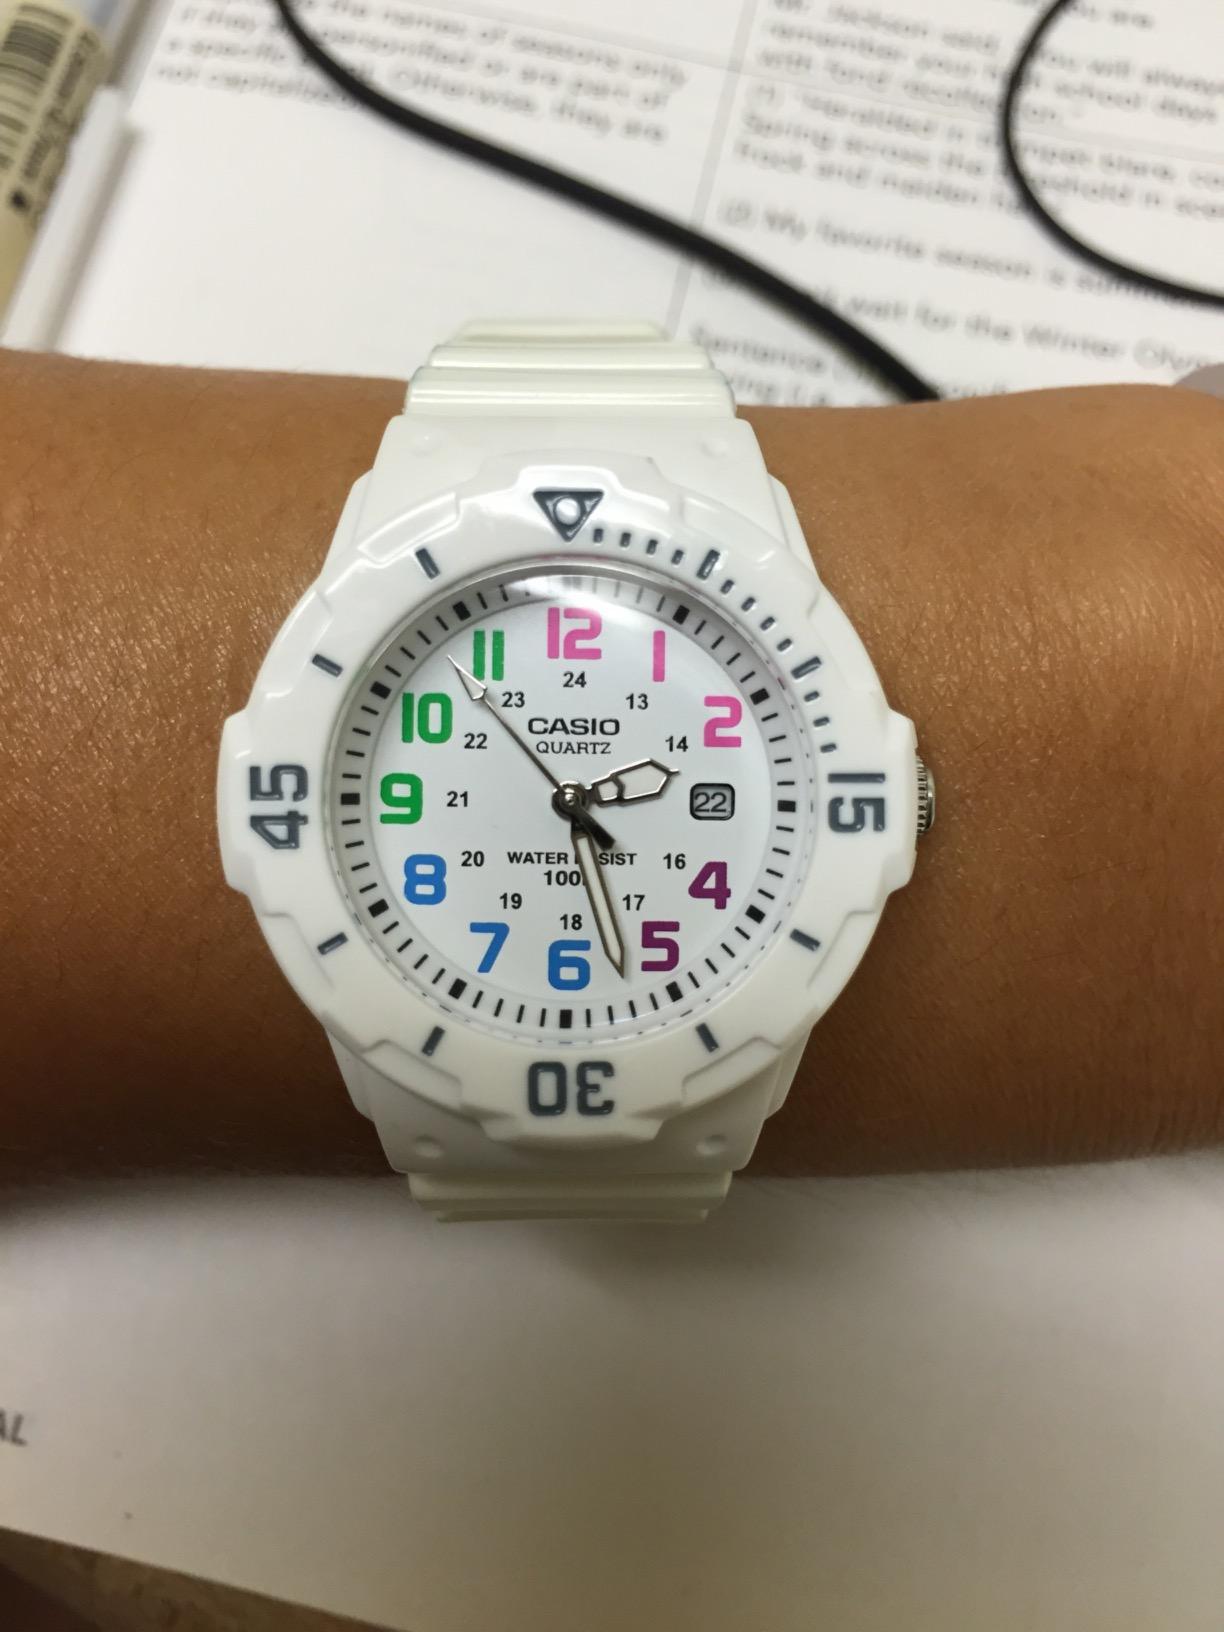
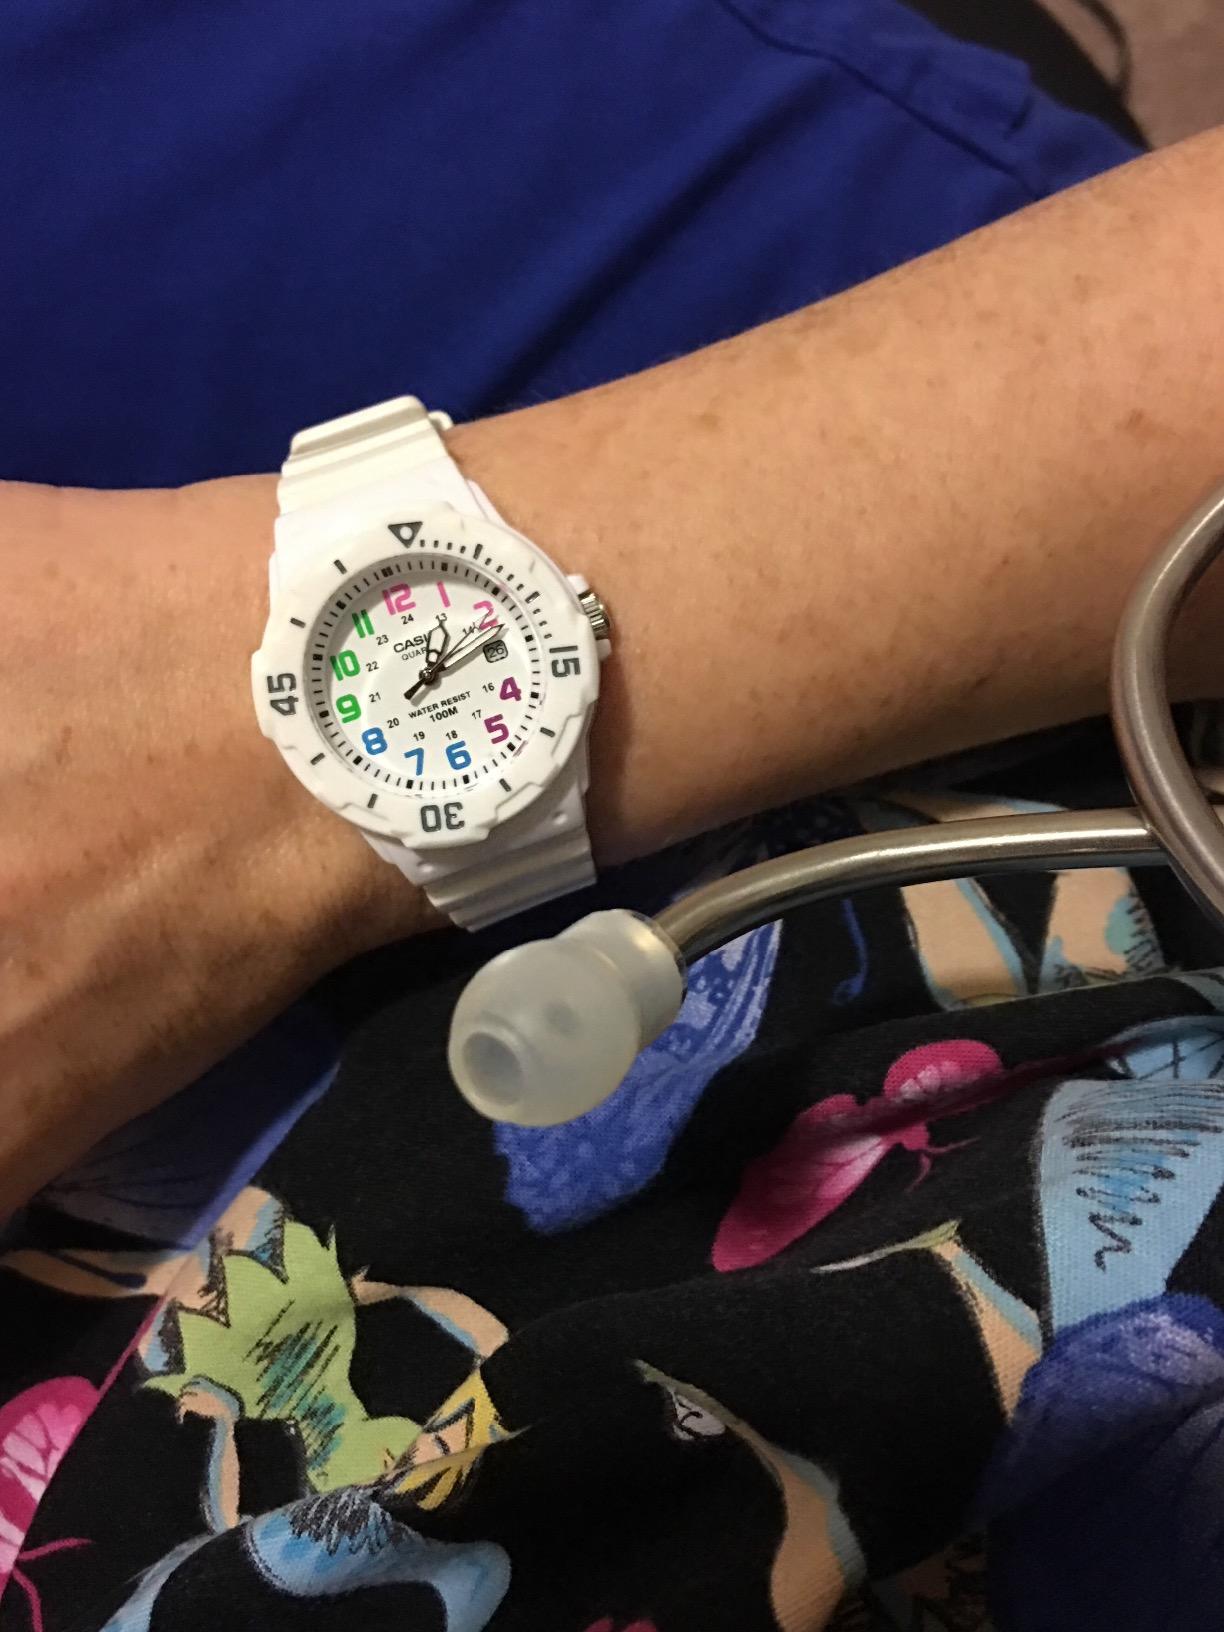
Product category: accessories_watch
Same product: yes